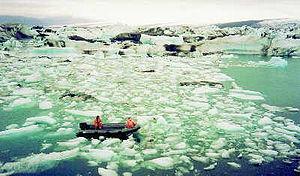
La Jökulsárlón, toponyme islandais signifiant littéralement en français « lagune du glacier », est le plus connu et le plus grand des lacs proglaciaires en Islande. Il se trouve au sud du glacier Vatnajökull entre le parc national du Vatnajökull et la ville de Höfn. Apparu entre 1934 et 1935, sa superficie est d'environ 18 km² actuellement. Sa profondeur maximale de 260 mètres lui donne la première place entre les lacs les plus profonds du pays. Près de la Jökulsárlón se trouvent deux autres lacs proglaciaires, la Fjallsárlón et la Breiðárlón.